Sinar Mas

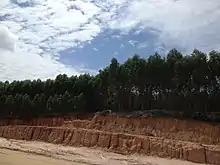
Hutan Tanam Industri Bengkalis, an industrial forest plantation developed by PT Arara Abadi, a Sinar Mas company, in Bengkalis Regency

In 2001, Asia Pulp & Paper (APP), the subsidiary of Sinar Mas, called a standstill on $14 billion worth of bonds and loans and stopped repaying its debt, including interest payments, in what is still the largest default to foreign investors in Asian market history. On August 15, 2018, the Anti Forest Mafia Coalition, published a report revealing that two APP suppliers in East Kalimantan had cleared nearly 32,000 hectares of natural forest, in violation of APP’s no-deforestation commitment in February 2013. Prior to this, APP and its pulpwood suppliers had a history of almost 30 years of deforestation and related destruction in the region. APP has hence remained one of only three companies in the world that the Forest Stewardship Council has disassociated from since October 2007. On September 7, 2018, the World Wide Fund for Nature (WWF) openly recommended that companies and financial investors end their business relationships with APP and its affiliates.